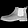
Label: Ankle boot